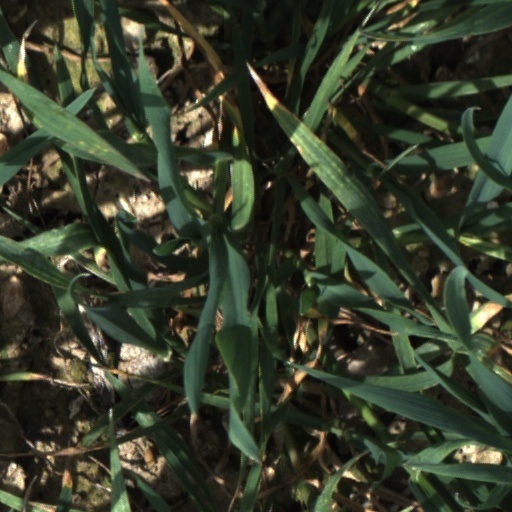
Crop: wheat